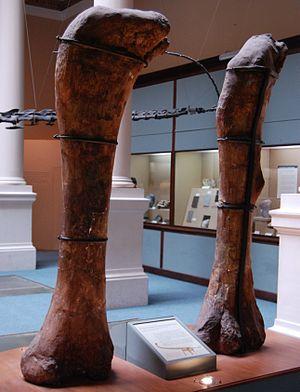
Antarctosaurus est un genre éteint mal connu de dinosaures sauropodes herbivores, un titanosaure basal ayant vécu en Amérique du Sud à la fin du Crétacé, soit il y a environ entre 83,6 et 66,0 millions d'années.